Australian rules football in Queensland

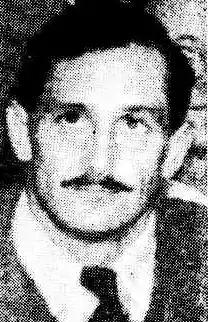
Tom Calder captain coached Queensland in 1948 following a move to QAFL club Mayne

In 1914 a carnival to promote the code was held in Brisbane. The participating teams were Collingwood (representing Victoria), Perth (representing West Australia), South Adelaide (representing South Australia) and Cananore (representing Tasmania).